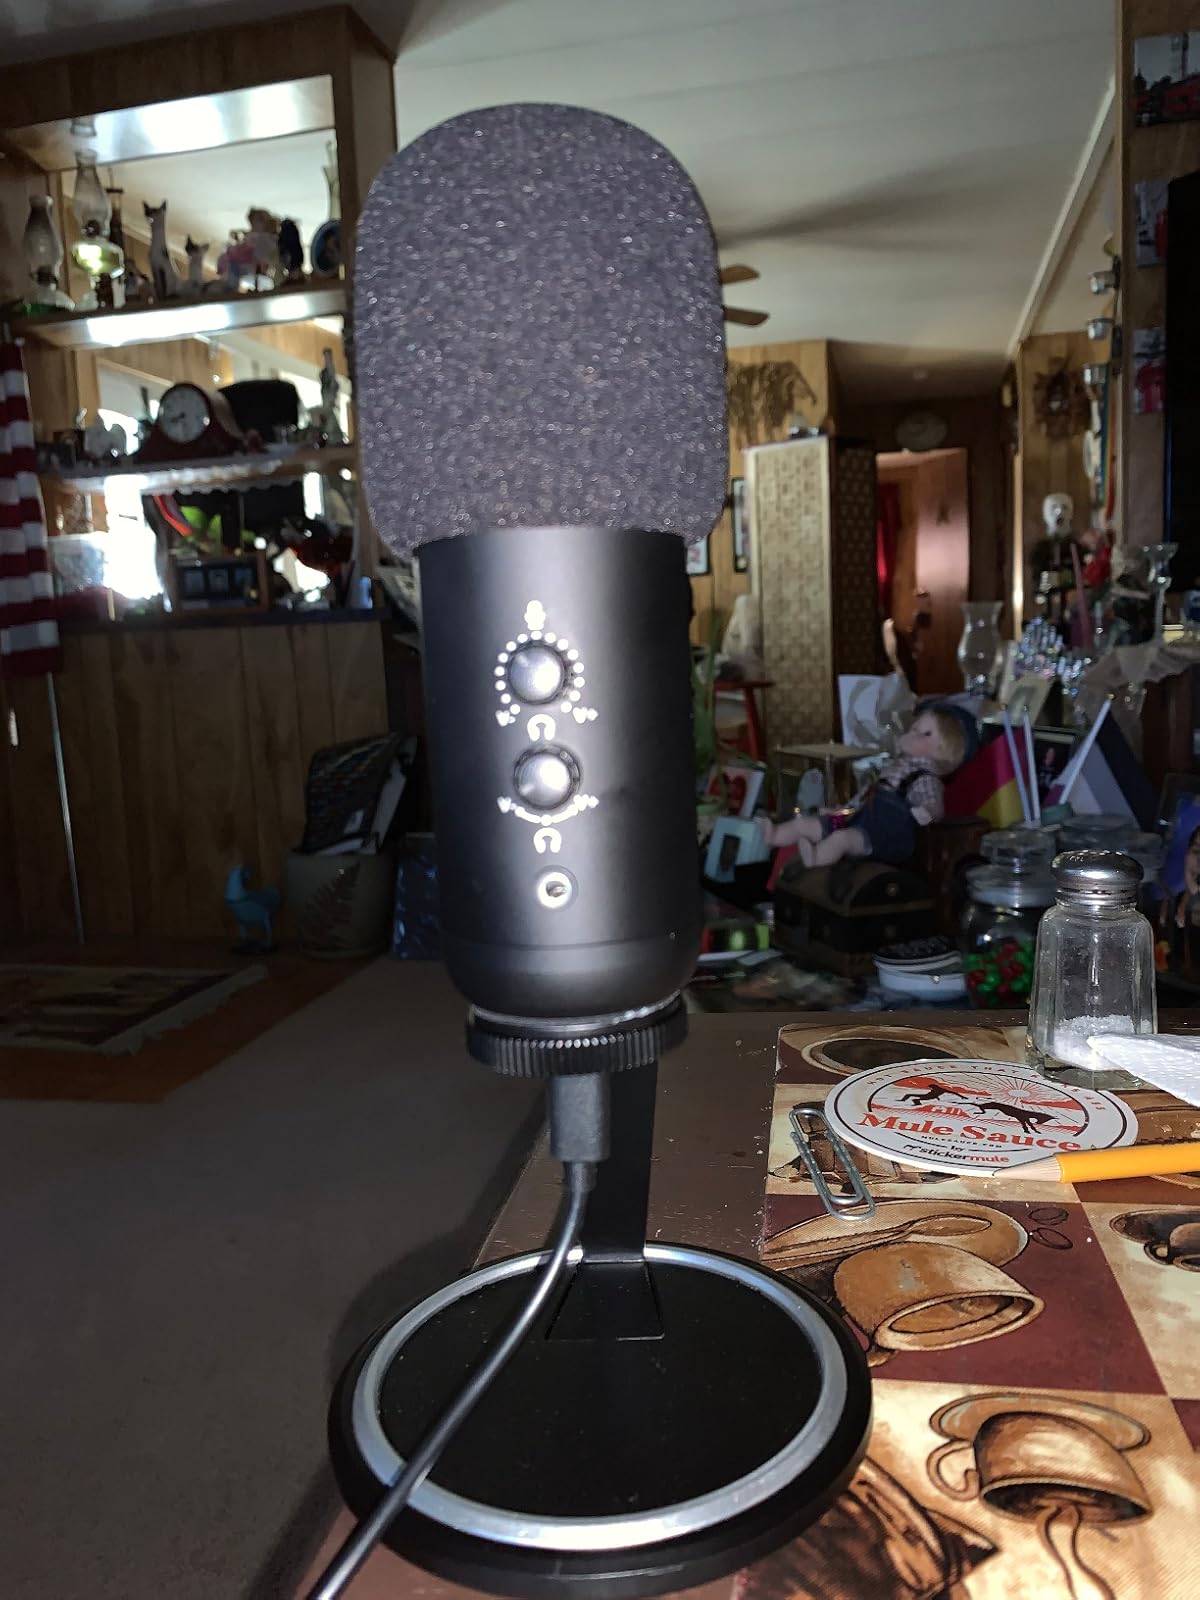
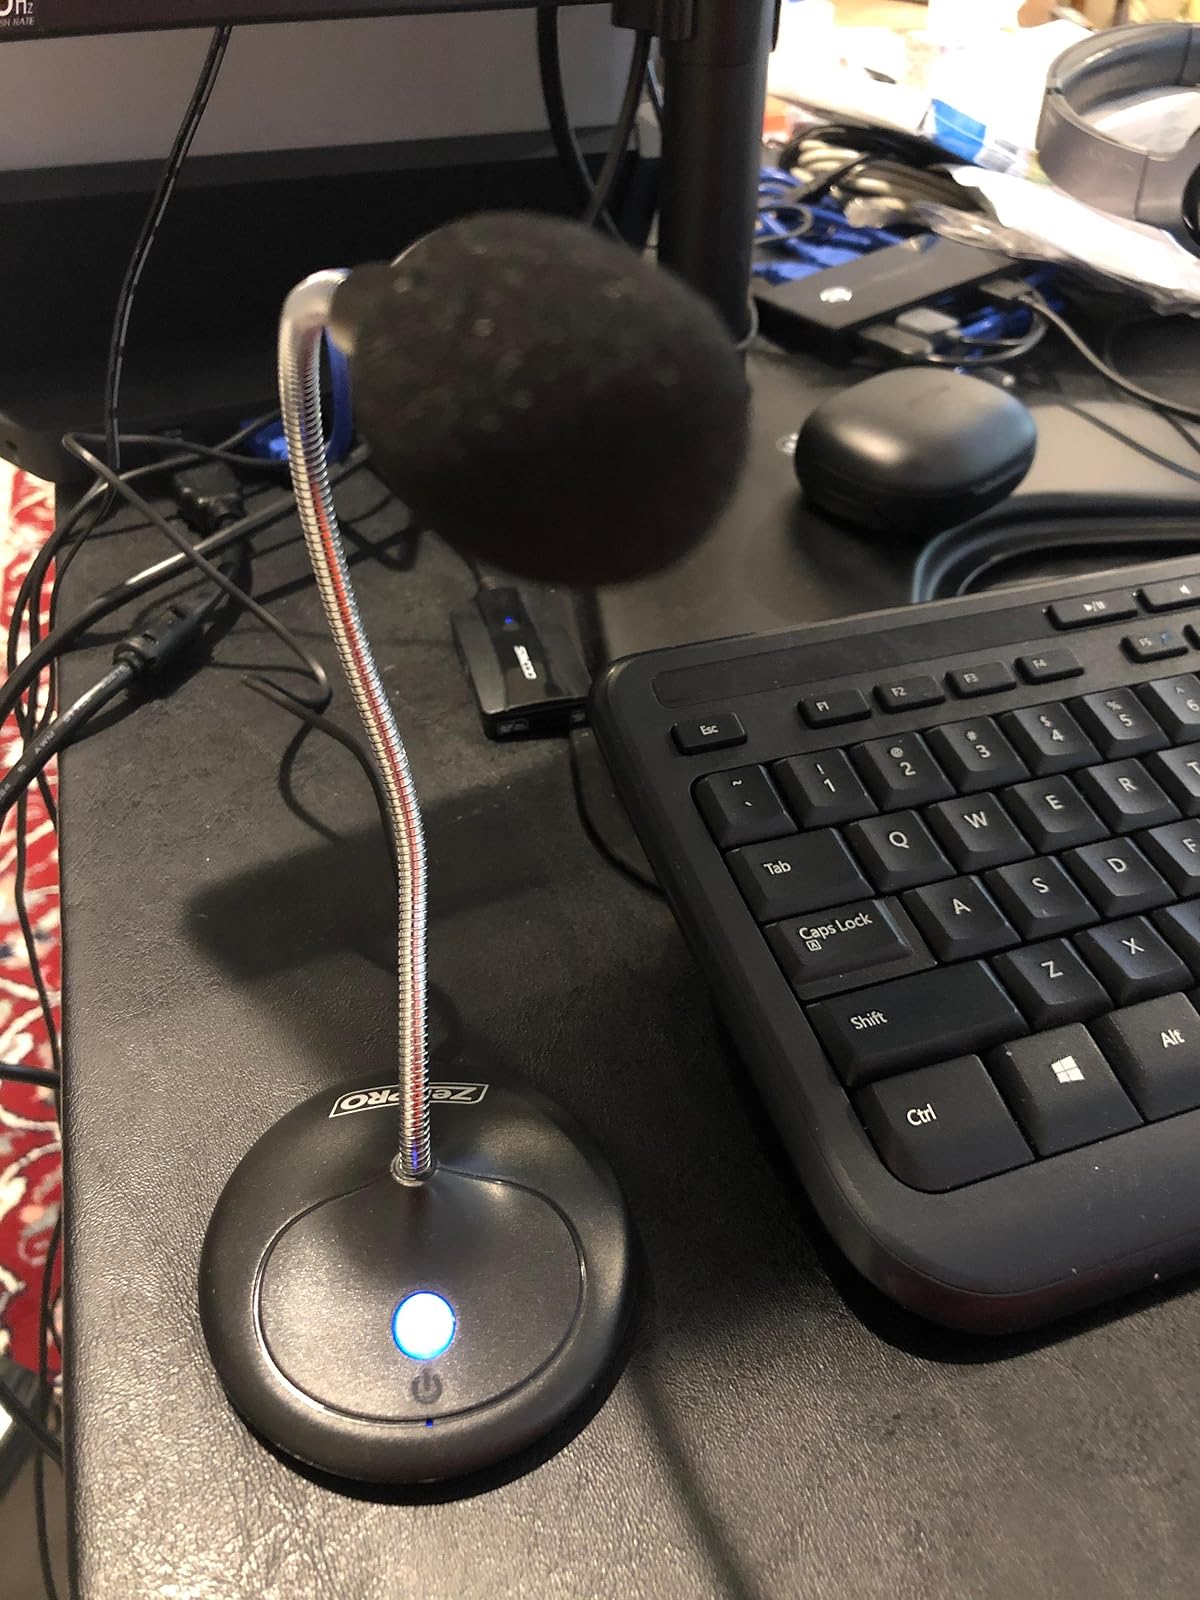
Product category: microphone
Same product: no